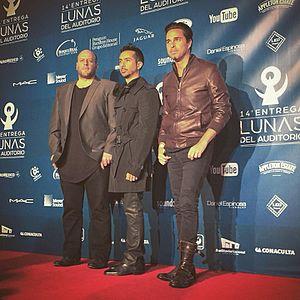
Moenia est un groupe de synthpop mexicain, originaire de Mexico. Populaire dans la scène musicale sud-américaine pour son style musical sombre et oppressant, Mœnia compte trois succès ayant atteint le top 20. Mœnia est aussi connu hors du Mexique, en particulier dans les marchés argentins et chiliens.